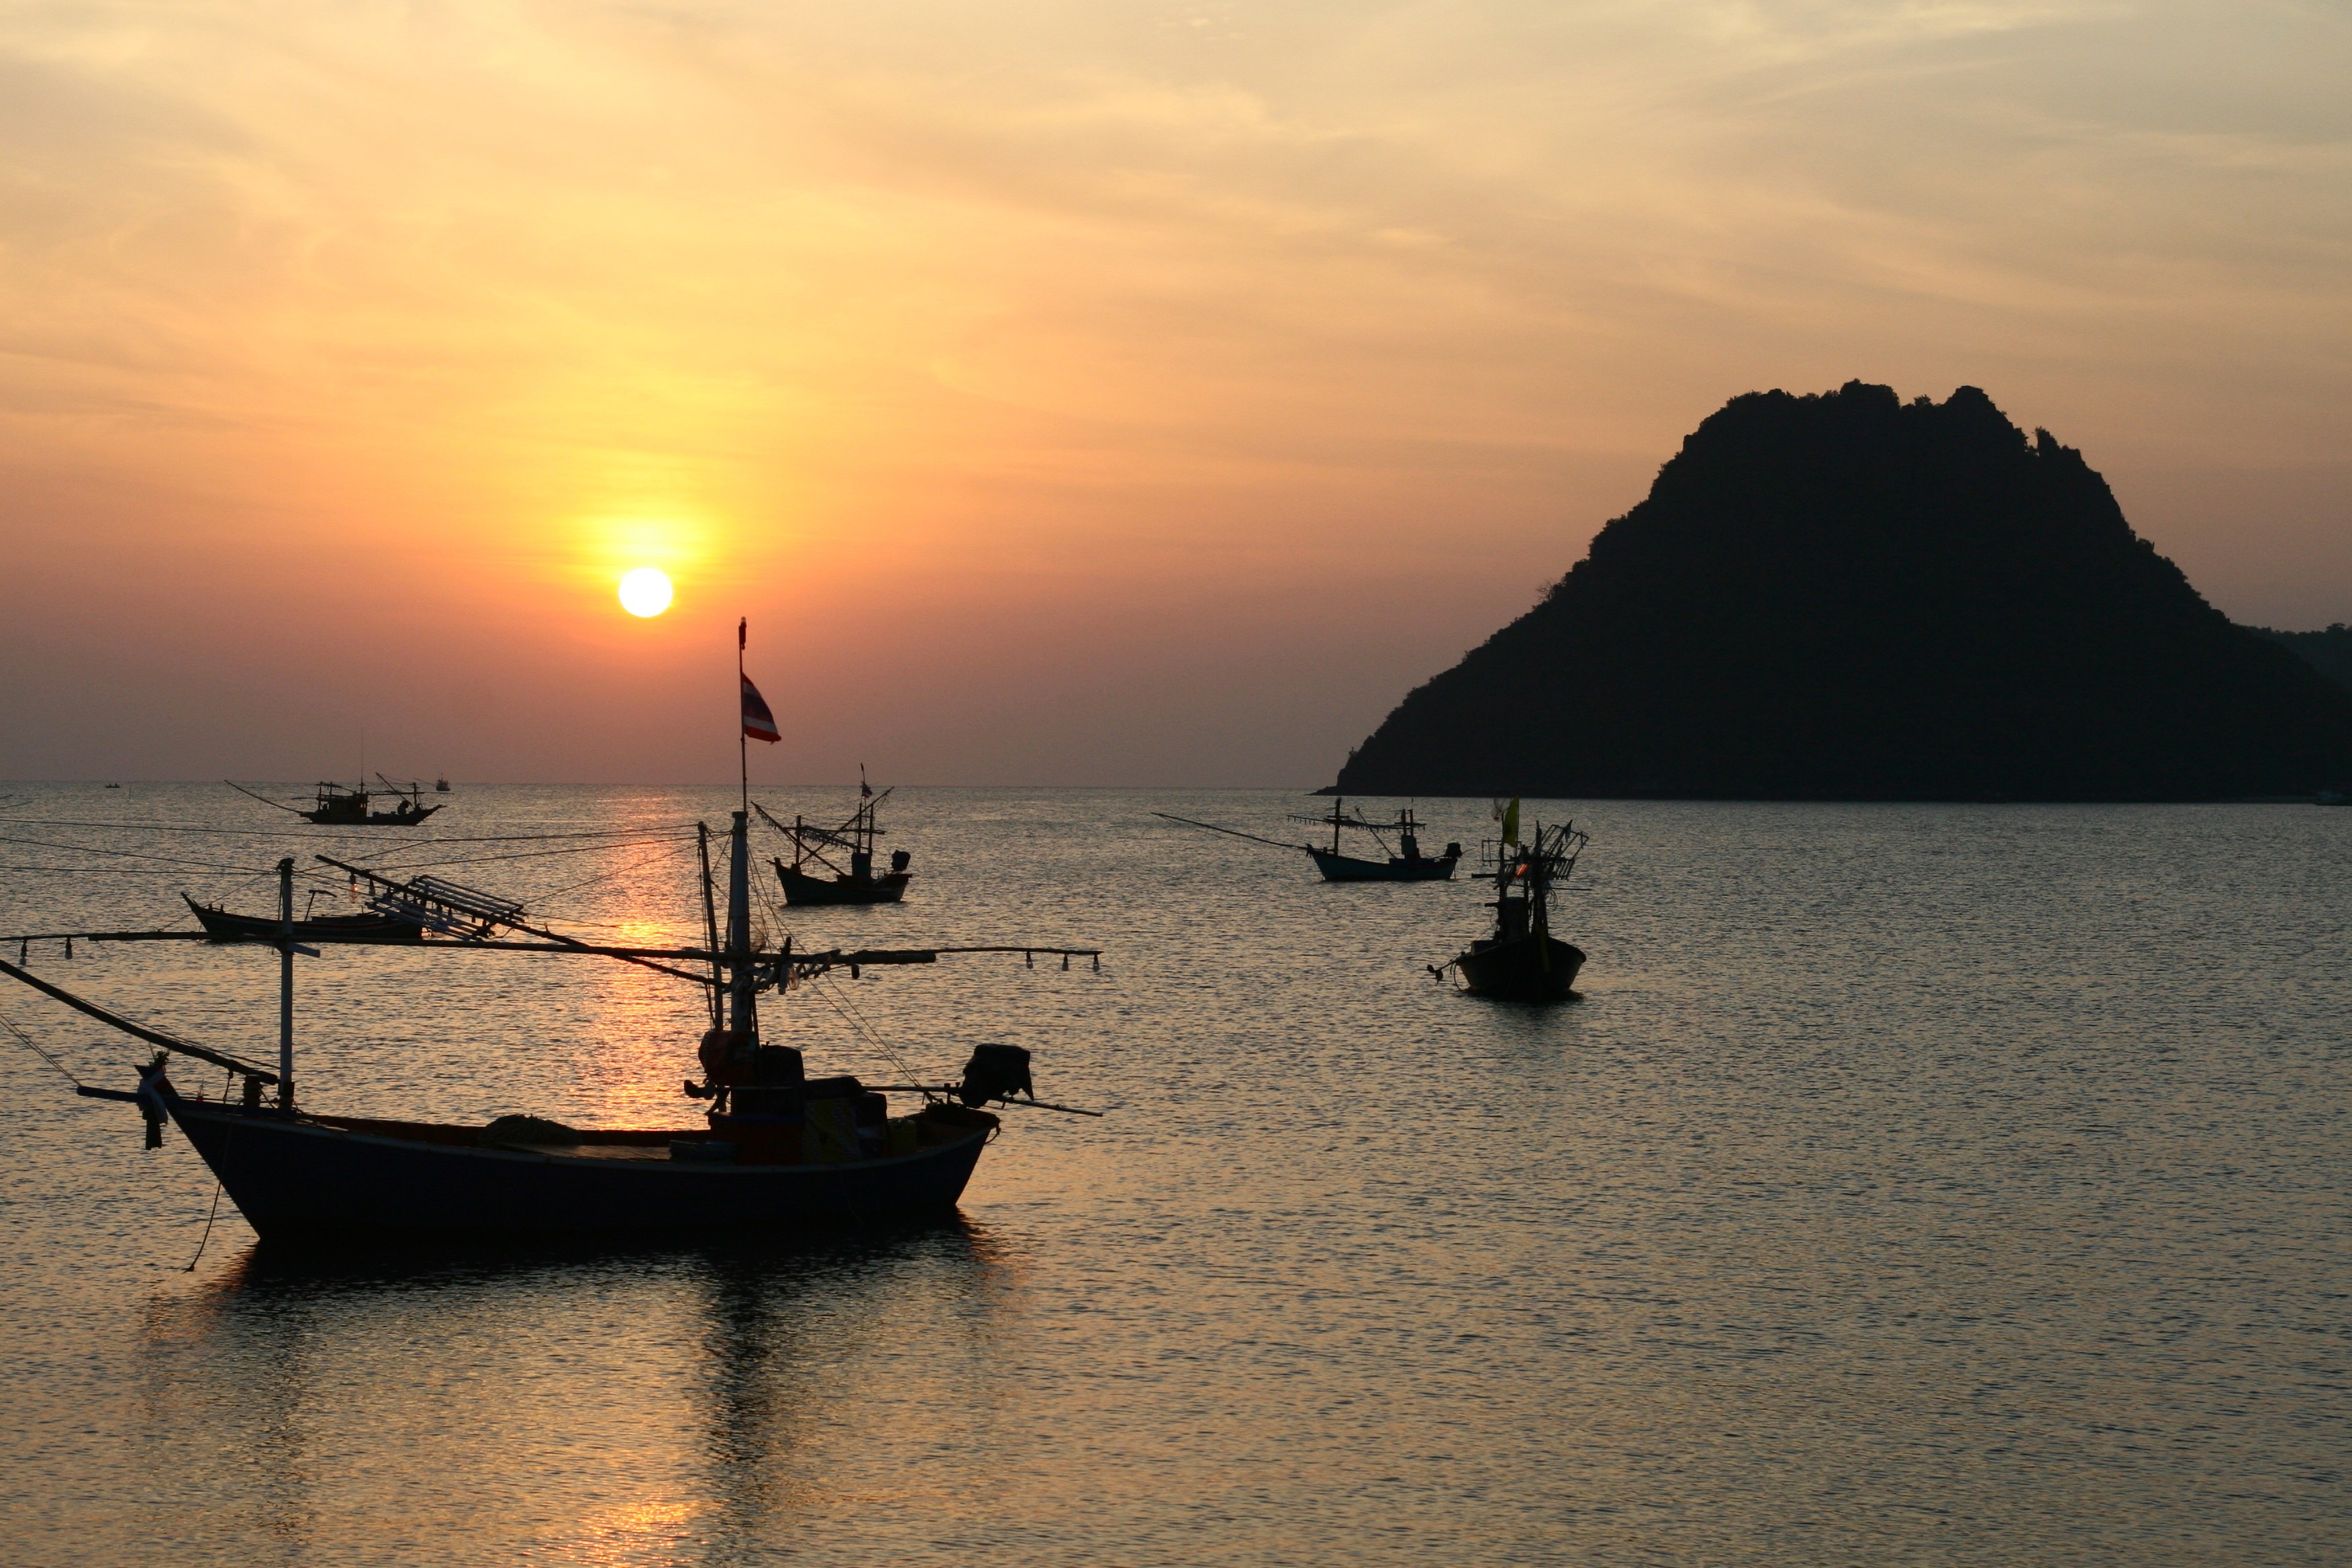
beach, sea, coast, water, ocean, horizon, cloud, sunrise, sunset, boat, sunlight, morning, shore, dawn, dusk, evening, cove, reflection, vehicle, peaceful, serene, bay, harbor, thailand, fishing boat